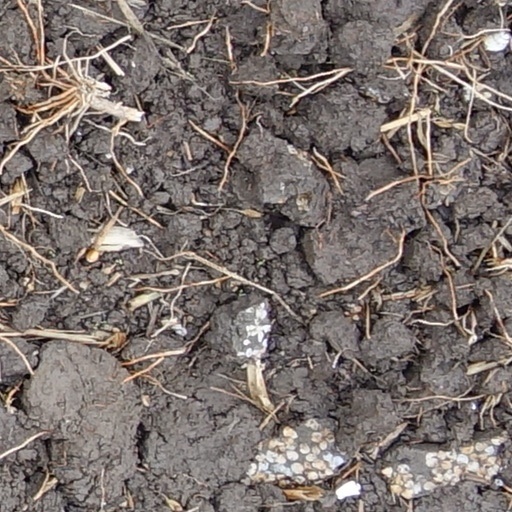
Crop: wheat